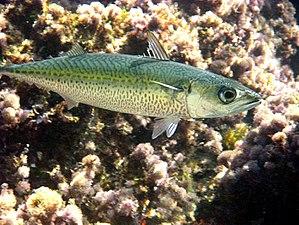
Le nom vernaculaire de maquereau blanc désigne en français plusieurs espèces de maquereaux.
Scomber colias est un maquereau blanc qui se trouve dans l'océan Atlantique sur les côtes est et ouest, en mer Méditerranée et au sud de la mer Noire. En France, Somber colias n'a pas réellement d'équivalent en nom "vulgaire". Par exemple, au tome quinze de l'encyclopédie Le royaume des animaux de 1973, Scomber colias est appelé maquereau espagnol. Sur FishBase, on peut lire : atlantic chub mackerel.